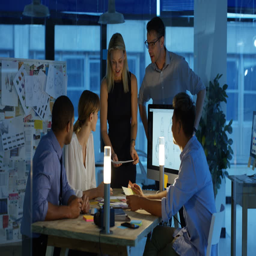
4k portrait smiling creative design team working late in a meeting